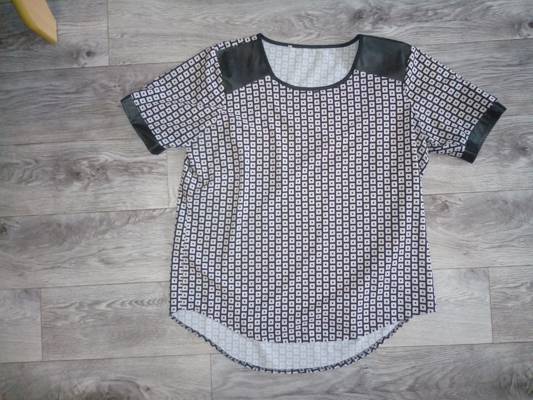
Waste category: clothes